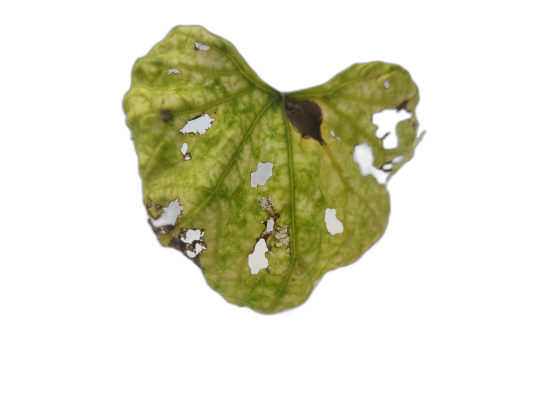
Crop: Zucchini
Label: Anthracnose